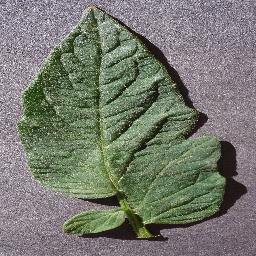
Label: Tomato___healthy